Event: Nepal Earthquake
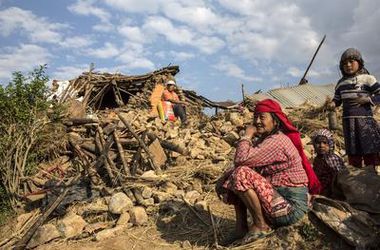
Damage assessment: damage